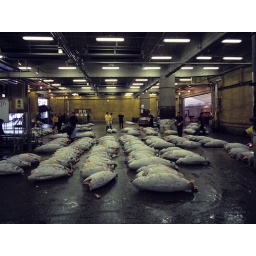
Frozen tuna at the great fish market in Tokyo.